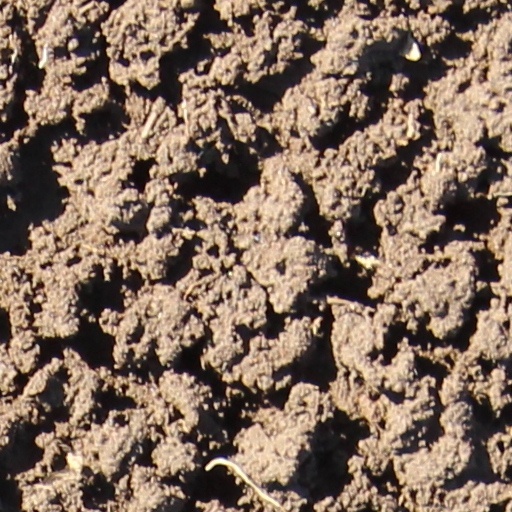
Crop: wheat